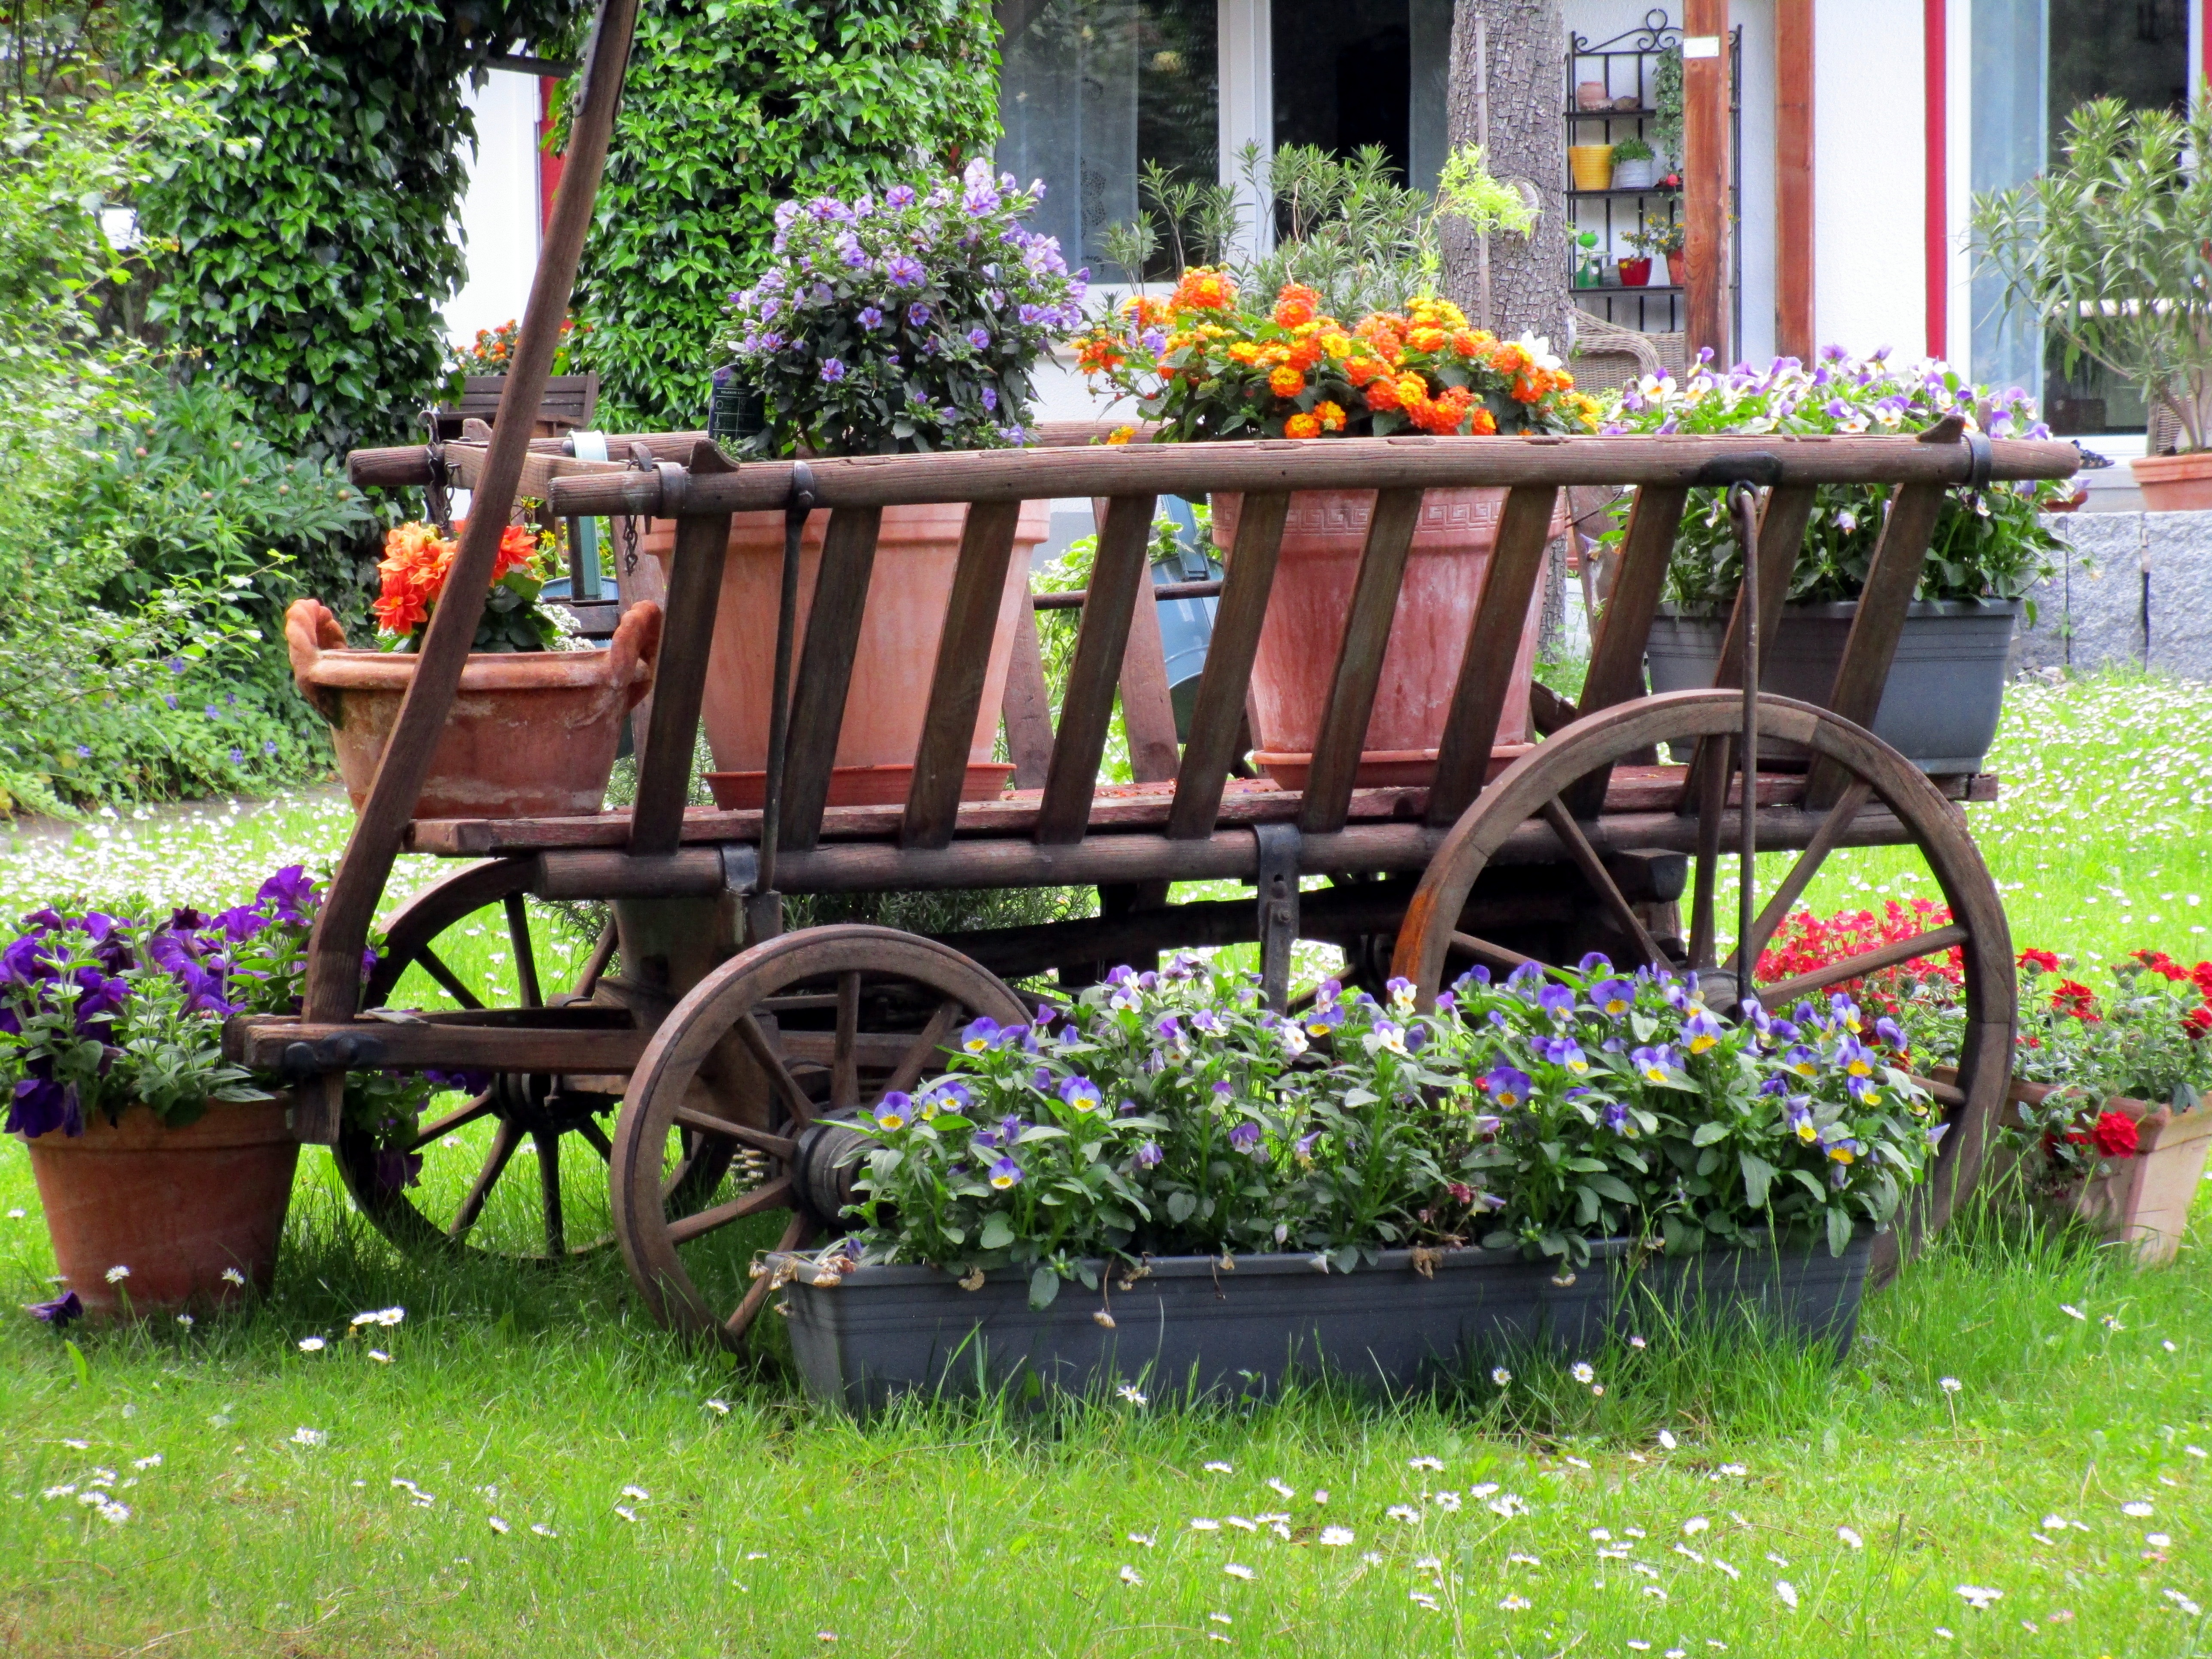
lawn, flower, decoration, green, vehicle, cottage, backyard, colorful, garden, decor, deco, flowers, courtyard, yard, dare, flowers dare, outdoor structure